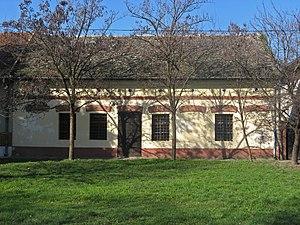
Les monuments culturels protégés constituent une catégorie de monuments de Serbie inscrits sur une liste de monuments bénéficiant de la protection de l'État. Il s'agit d'une troisième catégorie de monuments protégés classés, par leur importance, après les monuments culturels d'importance exceptionnelle et les monuments culturels de grande importance.
L'atelier de charron et de forgeron à Bačka Topola est situé à Bačka Topola, dans la province de Voïvodine et dans le district de Bačka septentrionale, en Serbie. Il est inscrit sur la liste des monuments culturels protégés de la République de Serbie.
Cet article recense les monuments culturels du district de Bačka septentrionale en Serbie, dans la province autonome de Voïvodine.